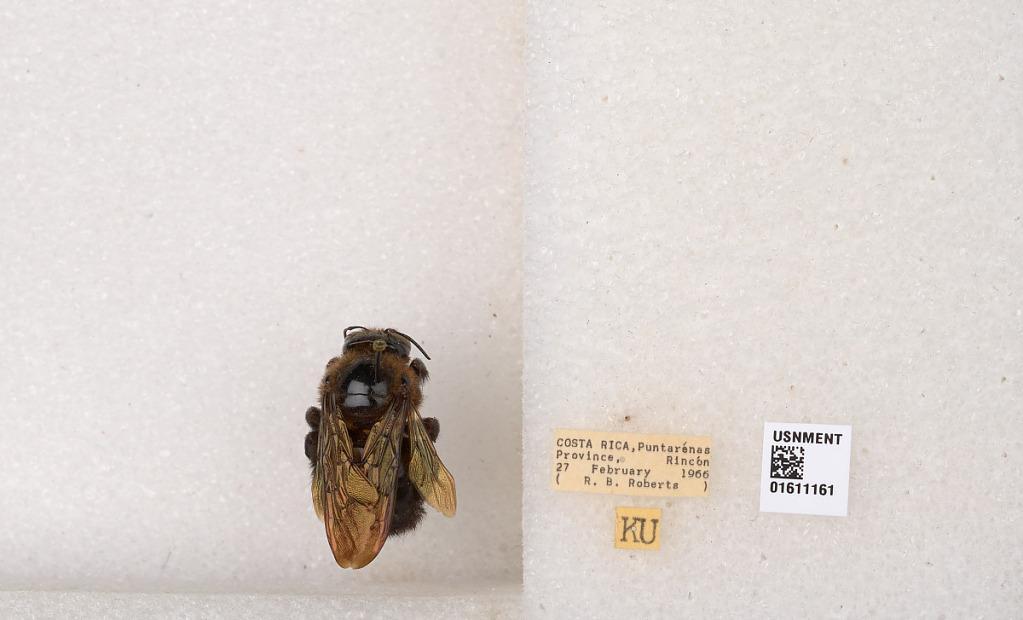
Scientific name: Xylocopa
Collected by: Moure & Michener
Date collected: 1966-2-27
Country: Costa Rica
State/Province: Puntarenas
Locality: Rincon